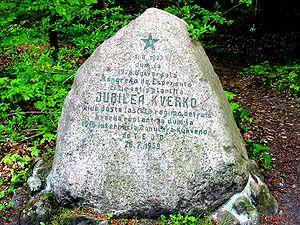
ZEO est un acronyme qui signifie Zamenhof-Esperanto-Objekto. Il s'agit de tout objet baptisé avec le nom de l'espéranto ou de son initiateur Ludwik Lejzer Zamenhof, ou qui leur sont liés.